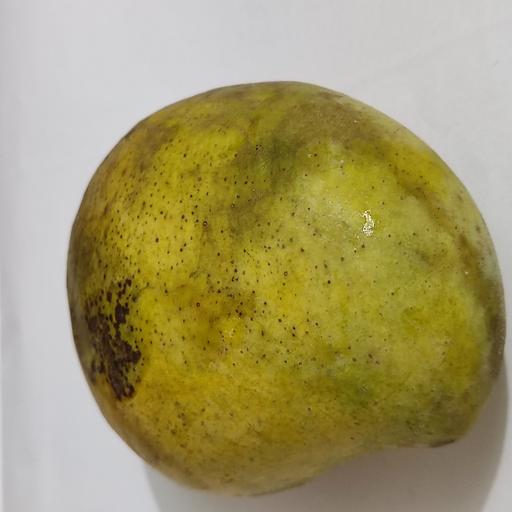
Crop type: Mango_Amrapali